Megadeth

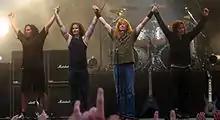
Megadeth's 2004–2006 lineup at Sauna Open Air Metal Festival 2005: From left to right: Shawn Drover, James MacDonough, Dave Mustaine and Glen Drover.

A European tour with AC/DC in support of "The World Needs a Hero" began in mid-2001, followed by an American tour with Iced Earth and Endo in September. Mustaine allowed fans to choose the setlist in each American city. However, the tour was cut short following the September 11 attacks; all dates were canceled, including a DVD shoot in Argentina. The band instead played two shows in Arizona on November 16 and 17, which were filmed and released as Megadeth's first live release, "Rude Awakening". That year, "Killing Is My Business... and Business Is Good!" was remixed and remastered; the reissue featured modified artwork and several bonus tracks.